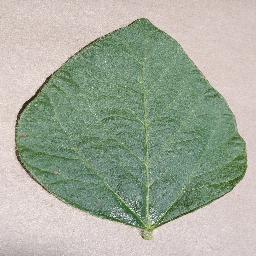
Label: Soybean___healthy